St. Stephen–Călărași Church

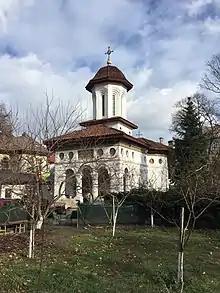
St. Stephen–Călărași Church

St. Stephen–Călărași Church is a Romanian Orthodox church located at 83 Calea Călărași in Bucharest, Romania. It is dedicated to Saint Stephen.